Being Evel

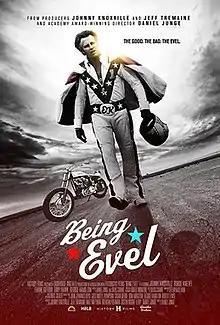
Film poster

Being Evel is a 2015 American documentary film about daredevil Evel Knievel, directed by Daniel Junge. The film documents his real life story until his death in 2007. It debuted at the 2015 Sundance Film Festival in January. It was produced by "Jackass" star Johnny Knoxville, who is one of the film's main interviewees.